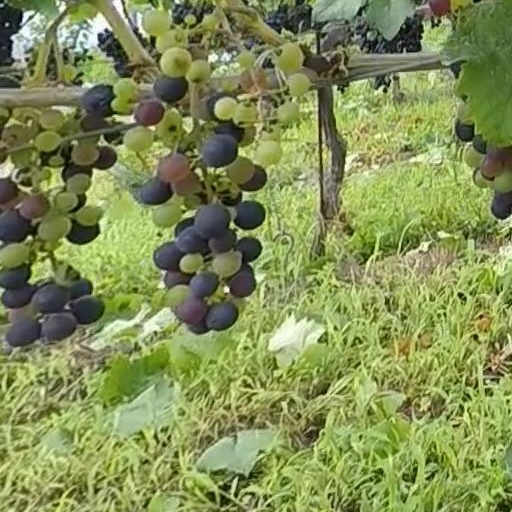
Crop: grape